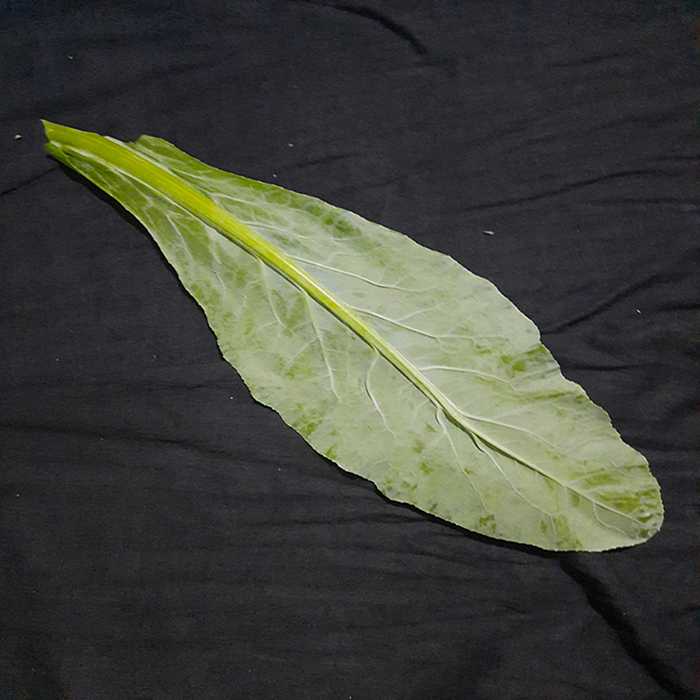
Plant: Cauliflower
Label: Fresh leaf